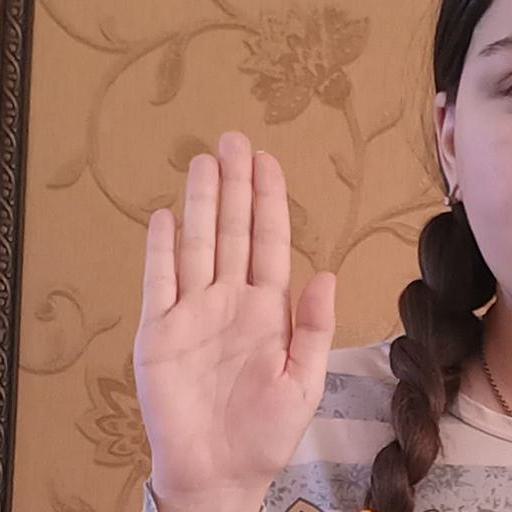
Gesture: stop